Day Off (TV program)

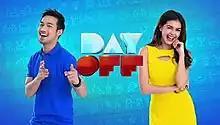
Title card

Day Off is a Philippine television reality show broadcast by GMA News TV. The show awards people with a day off from their job. Originally hosted by Pekto and Carmina Villarroel, it premiered from November 12, 2005. The show concluded on May 25, 2019 with a total of 746 episodes. Janine Gutierrez and Ken Chan served as the final hosts.